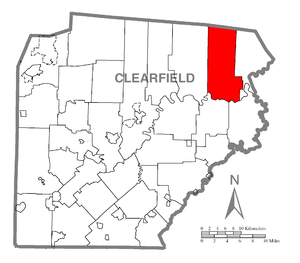
Covington Township est un township, situé au nord-est du comté de Clearfield, aux États-Unis. En 2010, il comptait une population de 526 habitants.